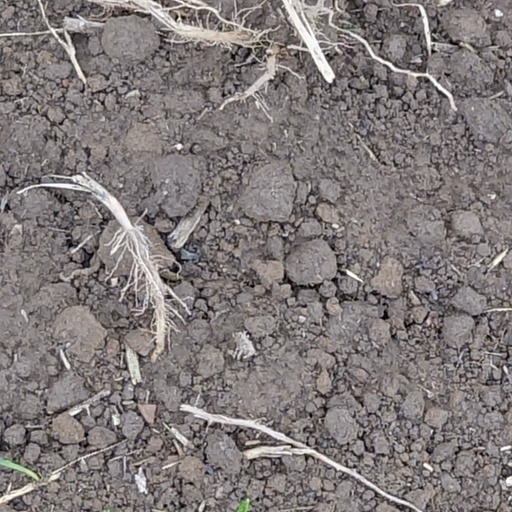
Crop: wheat